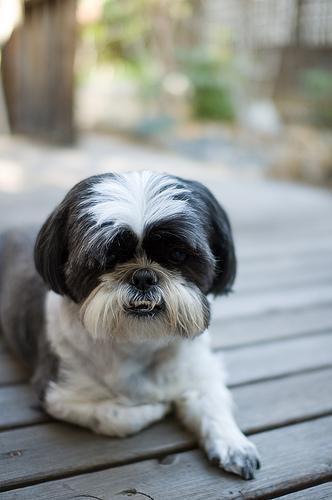
Shih-Tzu